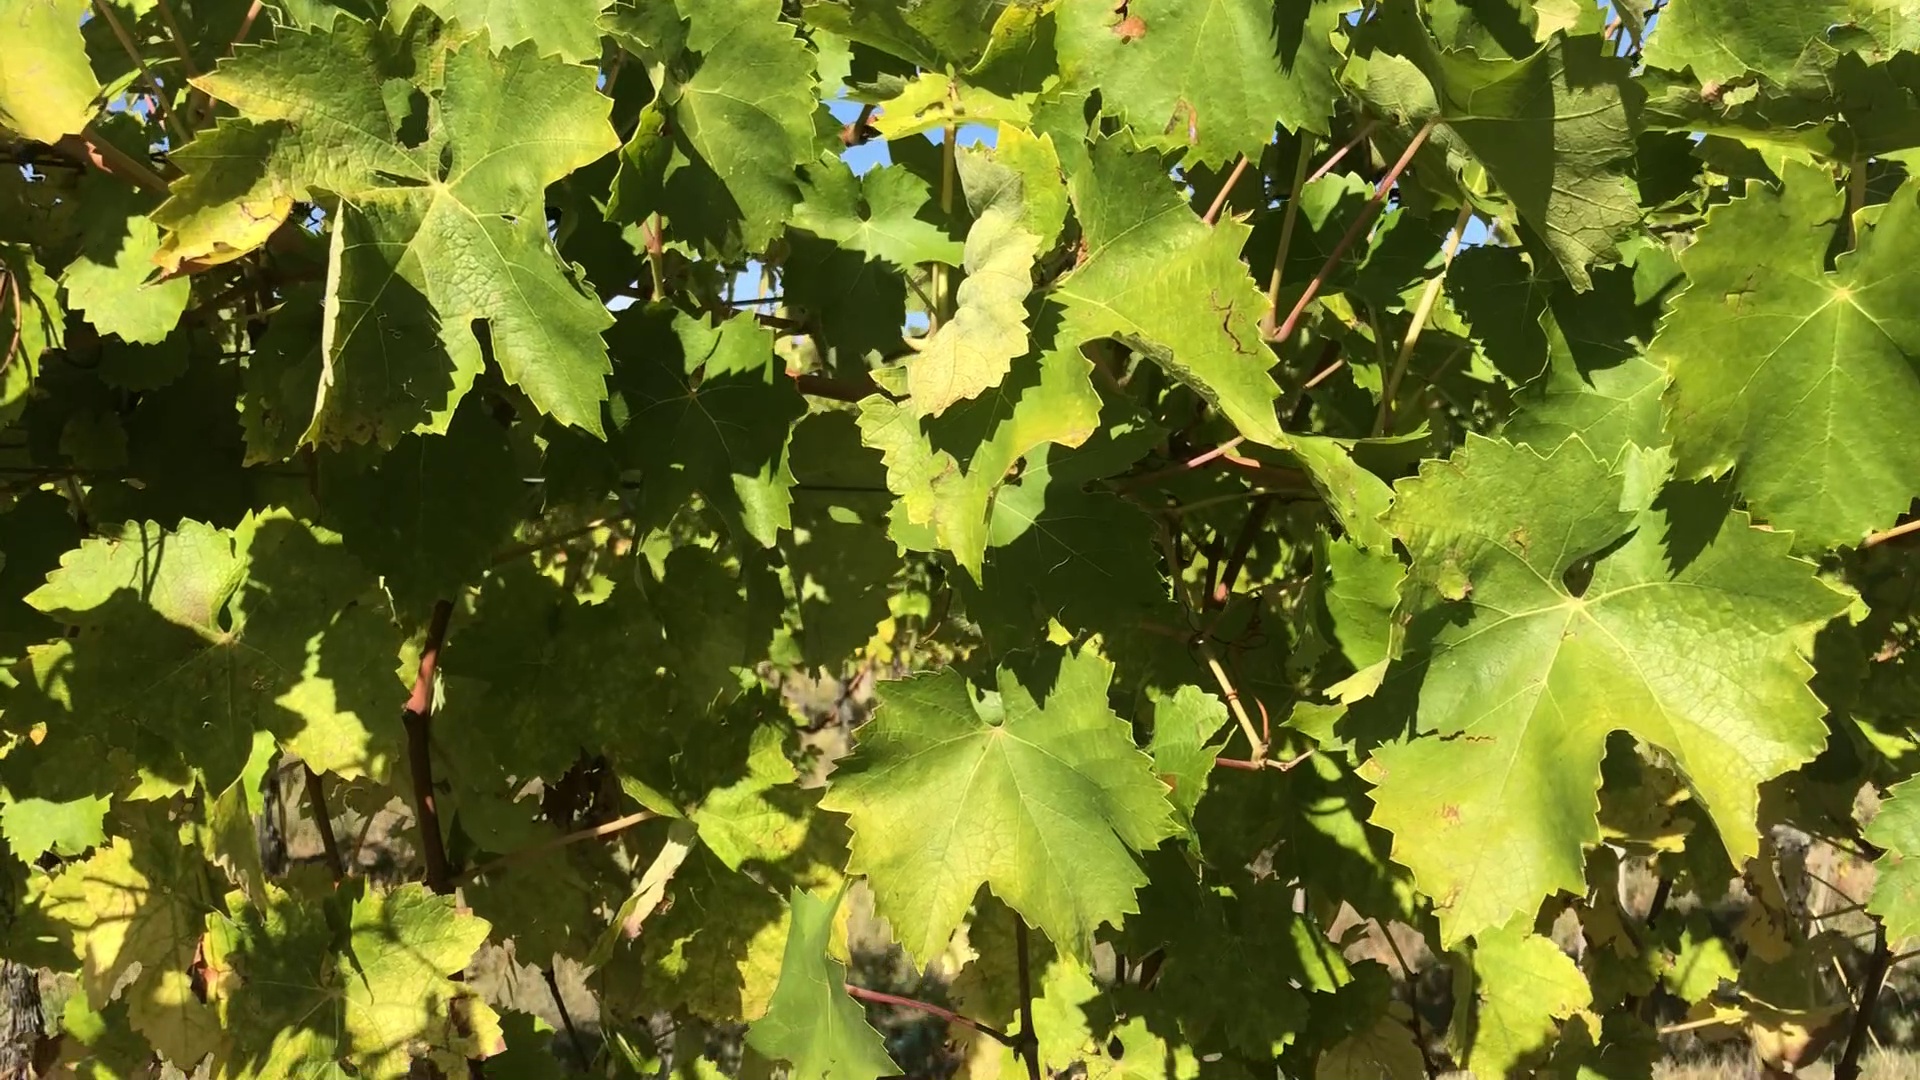
Label: healthy